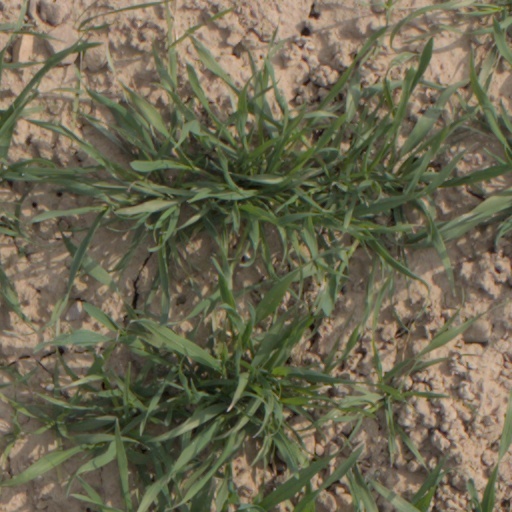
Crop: wheat